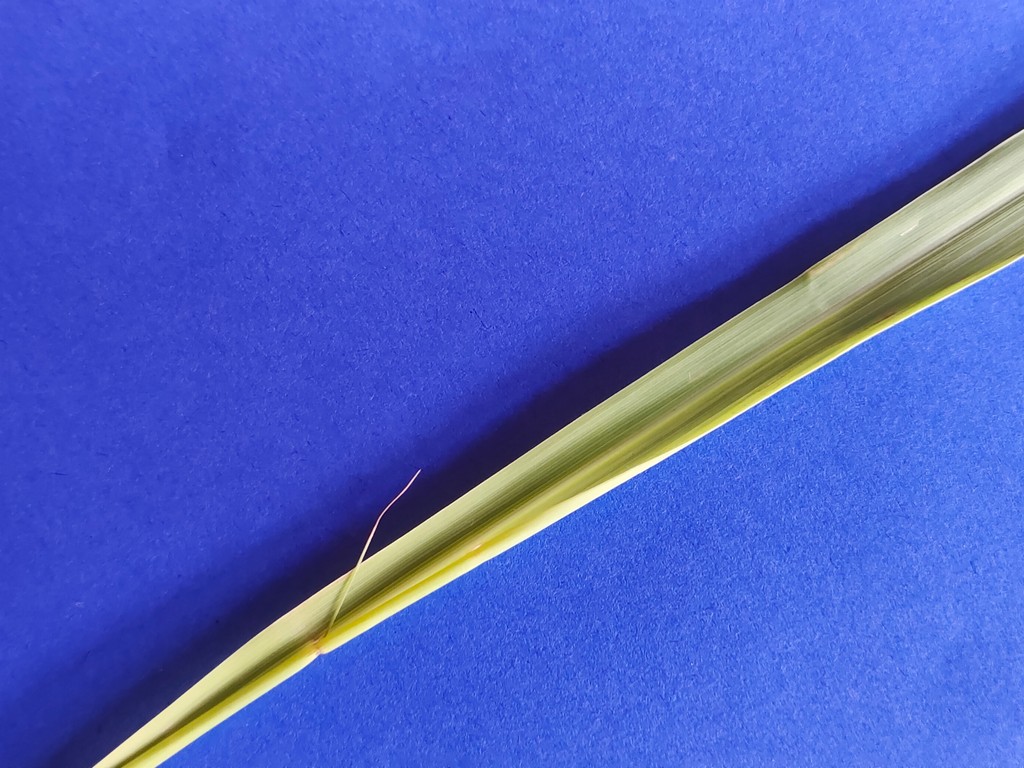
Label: Healthy